Siege of Marawi

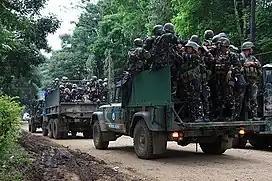

The "Associated Press" reported that eleven soldiers were killed and seven others were wounded by friendly fire in a military air strike as the AFP struggled to drive off the militants from the city. An AFP spokesman said the incident happened when a SIAI-Marchetti SF.260 turboprop aircraft providing close air support "over militant positions" dropped a bomb that accidentally hit an army unit locked in close-range combat with the militants. Defense Secretary Delfin Lorenzana ordered an investigation on the incident. Following the incident, Senate President Aquilino Pimentel III asked for a review of the AFP's strategy in the ongoing campaign against the militant groups in Marawi. Senator Antonio Trillanes called the incident "tragic and unfortunate" as he called on the AFP to ensure that similar incidents would never happen again. Senator Panfilo Lacson encouraged the public to support the AFP as well as the investigation being conducted.